Wicked Appetite

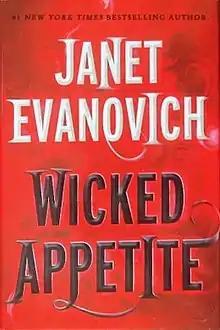
First edition (publ. St. Martin's Press)

Wicked Appetite is a 2010 novel by Janet Evanovich set in Salem, Massachusetts.